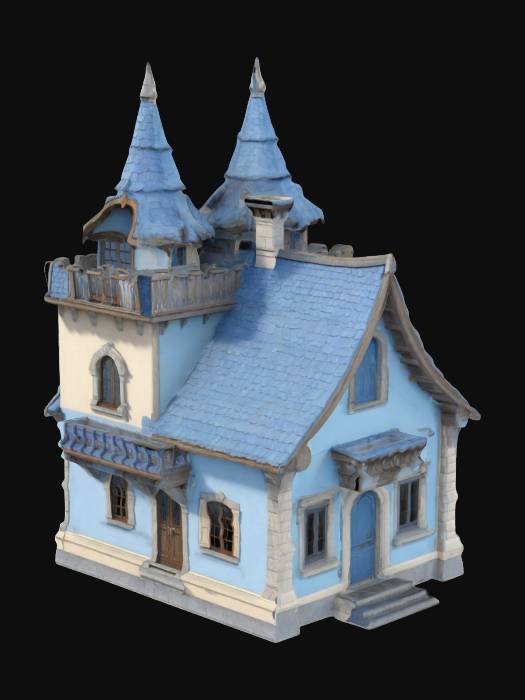
미적 점수 (1~10점): 8